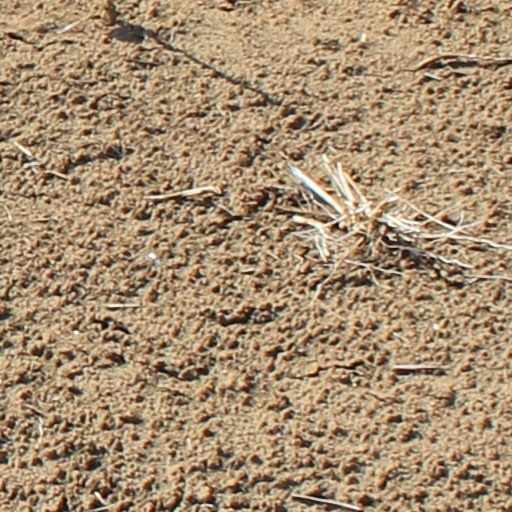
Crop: wheat